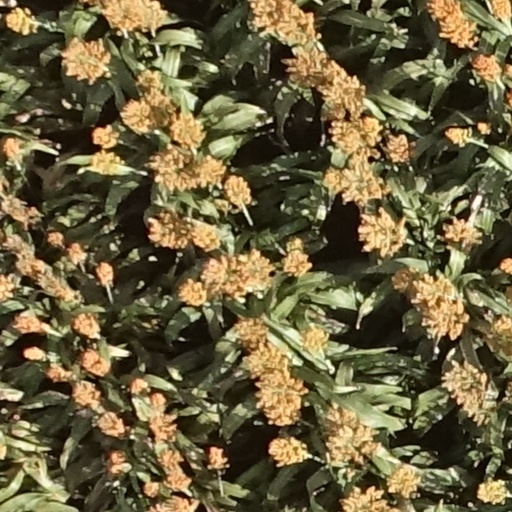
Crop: sorghum